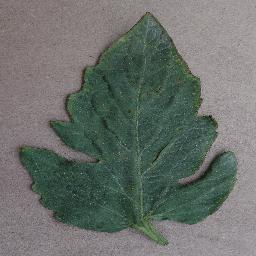
Label: Tomato___Bacterial_spot